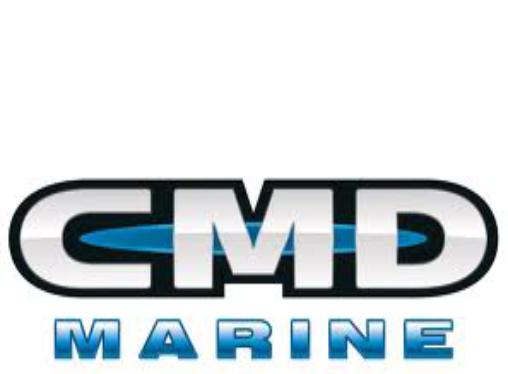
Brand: CMD
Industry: Others